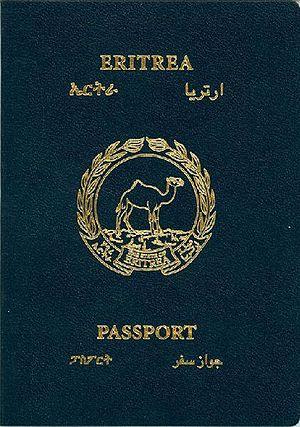
Les passeports dont le nom est indiqué en italique sont émis par des États non reconnus internationalement.
Le passeport érythréen est un document de voyage international délivré aux ressortissants érythréens, et qui peut aussi servir de preuve de la citoyenneté érythréenne.